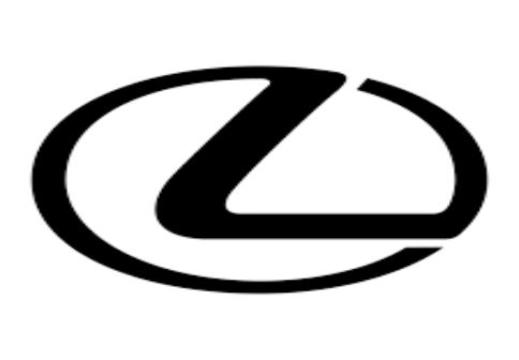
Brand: lexus-1
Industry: Transportation